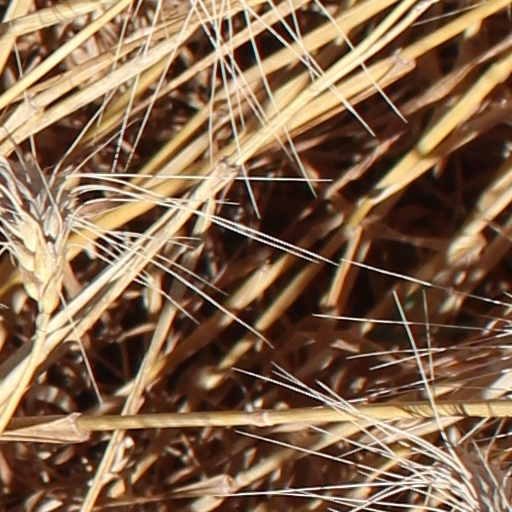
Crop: wheat